Navy Dare

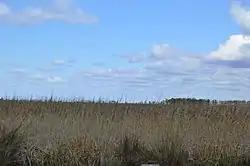
Marshland on the southern edge

The Dare County Bombing Range is a US Air Force managed and operated facility and is located in Dare County, North Carolina. The range serves as an air to surface bombing range for the US Air Force and US Navy who is a tenant command on the northern portion of the range The range is also used for some select special operations and Joint Terminal Attack Control (JTAC) training due to its remote location and harsh landscapes. The traffic is mostly light jet aircraft dropping 25 lb to 2000 lb dummy bombs. The most common sights at the range are the F-15E Strike Eagle, F/A-18 Hornet, Sikorsky UH-60 Black Hawk, and the T-34 Mentor.